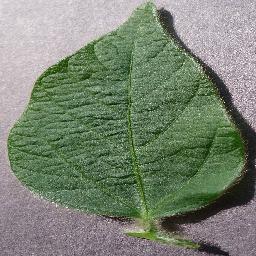
Label: Soybean___healthy